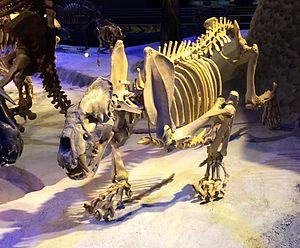
Xenosmilus est un genre éteint de très grands félins de la sous-famille également éteintes des Machairodontinae et de la tribu des Homotherini ayant vécu en Floride au cours de l'Irvingtonien, il y a entre 1,8 million d'années et 300 000 ans avant notre ère.